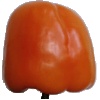
Label: Pepper Orange 1